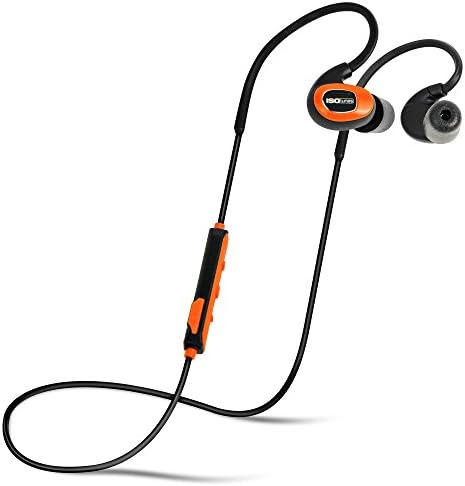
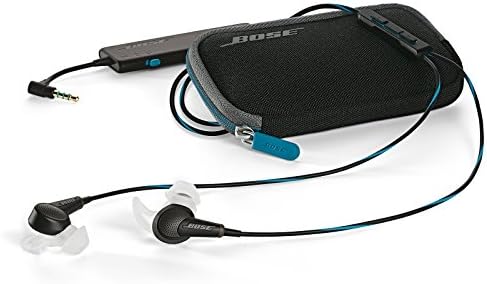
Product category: headphones
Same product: no